Architecture of India

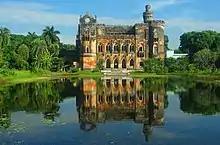

The architecture of Bengal, which comprises the modern country of Bangladesh and the Indian states of West Bengal, Tripura, and Barak Valley in Assam, has a long and rich history, blending indigenous elements from the Indian subcontinent, with influences from different parts of the world. Bengali architecture includes ancient urban architecture, religious architecture, rural vernacular architecture, colonial townhouses and country houses, and modern urban styles.